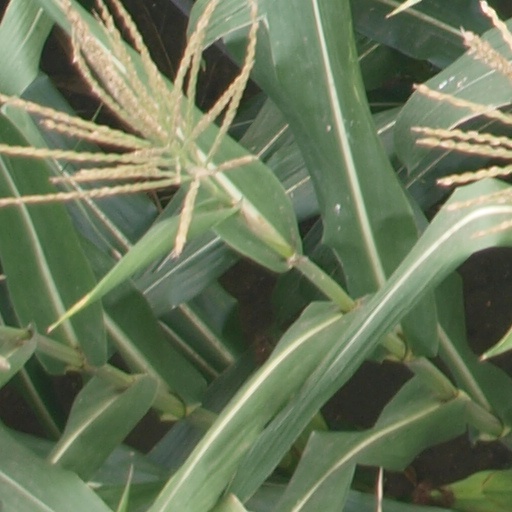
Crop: maize; corn